Carol Shaw

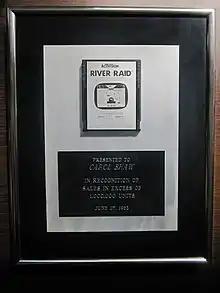
Platinum "River Raid" cartridge, awarded June 27, 1983, for sales of 1,000,000 units

Shaw left Atari in 1980 to work for Tandem Computers as an assembly language programmer, then joining Activision in 1982. Her first game was "River Raid" (1982) for the Atari 2600, which was inspired by the 1981 arcade game "Scramble". The game was a major hit for Activision and personally lucrative for Shaw.